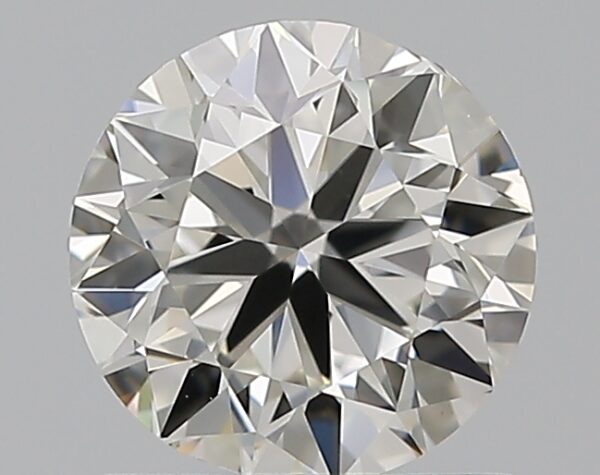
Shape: round
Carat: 0.9
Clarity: VS2
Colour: H
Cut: VG
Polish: EX
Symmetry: VG
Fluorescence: N
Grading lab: GIA
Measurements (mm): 5.99 x 6.07 x 3.81